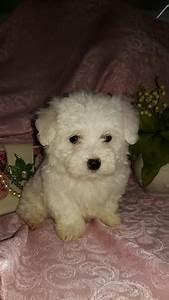
dog